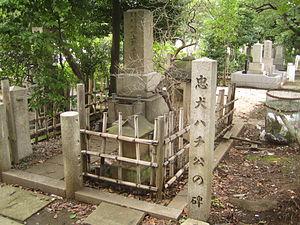
Hachikō, né le 10 novembre 1923 et mort le 8 mars 1935, est un chien de race Akita célèbre au Japon pour avoir, pendant près de dix ans, attendu quotidiennement son maître à la gare de Shibuya après la mort de ce dernier.
Le cimetière d'Aoyama est un cimetière situé dans le quartier de Minato à Tokyo au Japon et géré par le gouvernement métropolitain de Tokyo. Le cimetière, célèbre pour ses cerisiers en fleurs, est très visité pendant la saison du hanami.